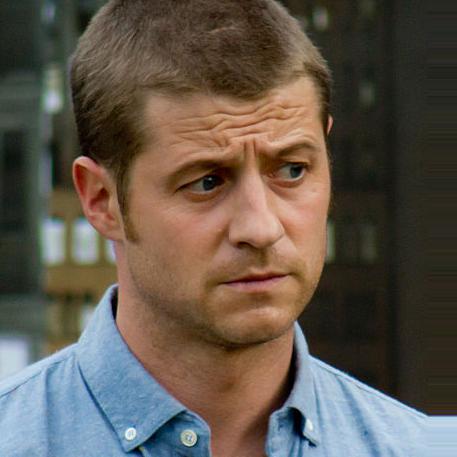
Age: 35